Describe the emotion expressed in this image:  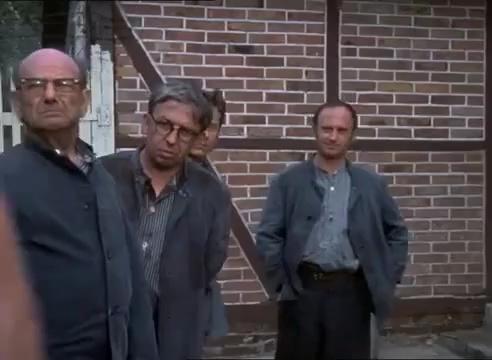
This person displays Suffering, valence and arousal with low intensity.